Air Canada

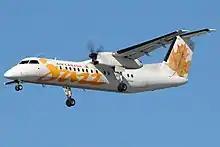
Air Canada Jazz was a former subsidiary that operated as a regional airline. The subsidiary was spun off in 2006, although it continued to use the Air Canada brand until 2011.

Air Canada Express is the brand name of Air Canada's regional feeder service operated by independent carriers Jazz Aviation and PAL Airlines.